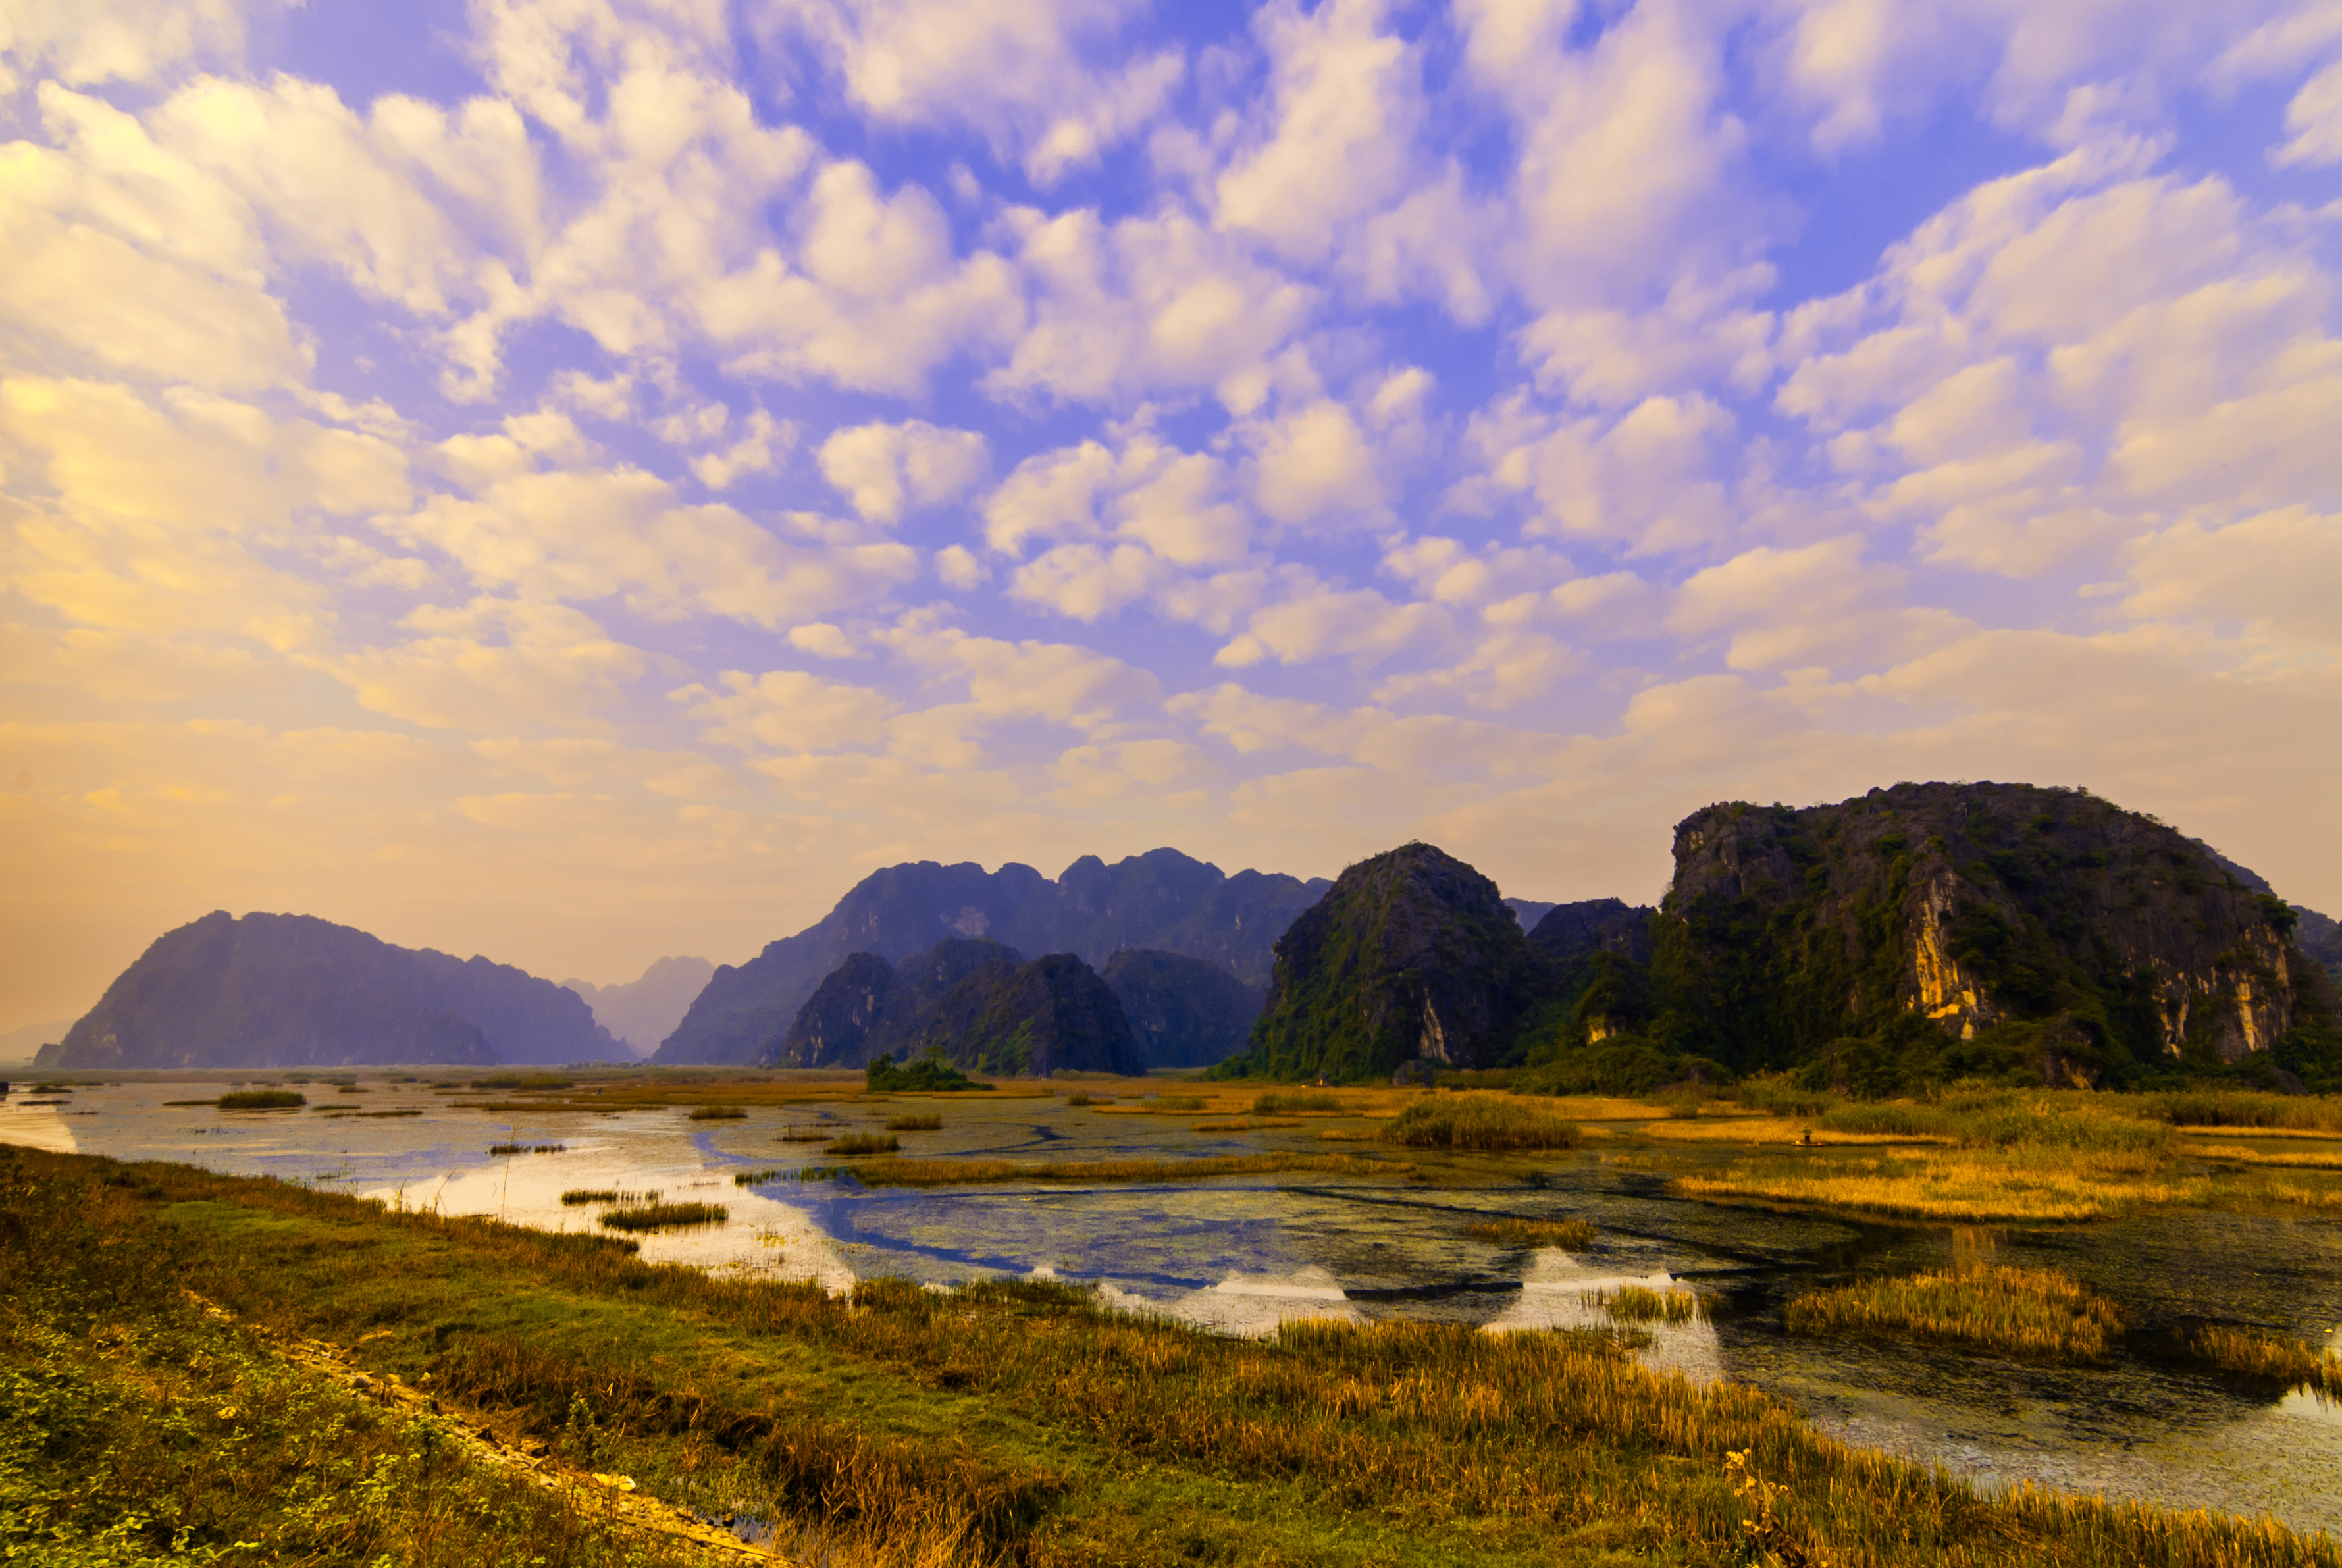
user: text: Các màu sắc nổi bật của bầu trời trong hình là gì?
assistant: text: Vàng cam và tím xanh

user: text: Trong hình có bao nhiêu chiếc thuyền nhỏ đang hoạt động?
assistant: text: Một

user: text: Phong cảnh trong ảnh gợi nhớ đến vùng đất du lịch nổi tiếng nào của Việt Nam?
assistant: text: Ninh Bình

user: text: Ở Việt Nam, các vùng phong cảnh núi đá vôi và sông nước như thế này thường gắn liền với loại hình du lịch nào?
assistant: text: Du lịch sinh thái hoặc du lịch khám phá di sản thiên nhiên

user: text: Hãy mô tả sự chuyển màu của bầu trời trong bức ảnh và sự tương phản của nó với màu sắc của núi và mặt nước.
assistant: text: Bầu trời chuyển từ vàng cam ở phía bên trái sang tím xanh ở phía bên phải, tạo nên sự tương phản mạnh mẽ với màu xanh thẫm của núi và màu vàng úa, xanh xám của thảm thực vật trên mặt nước.